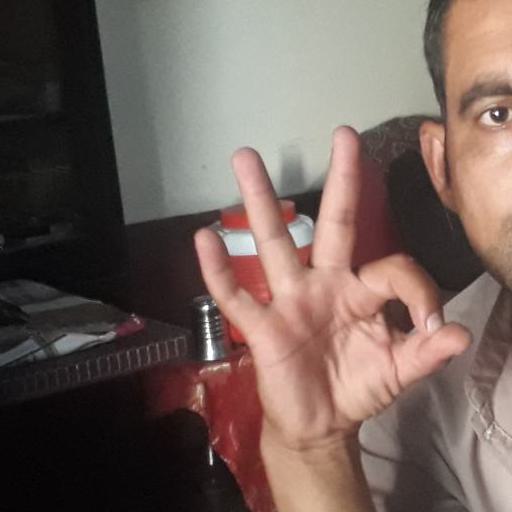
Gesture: ok